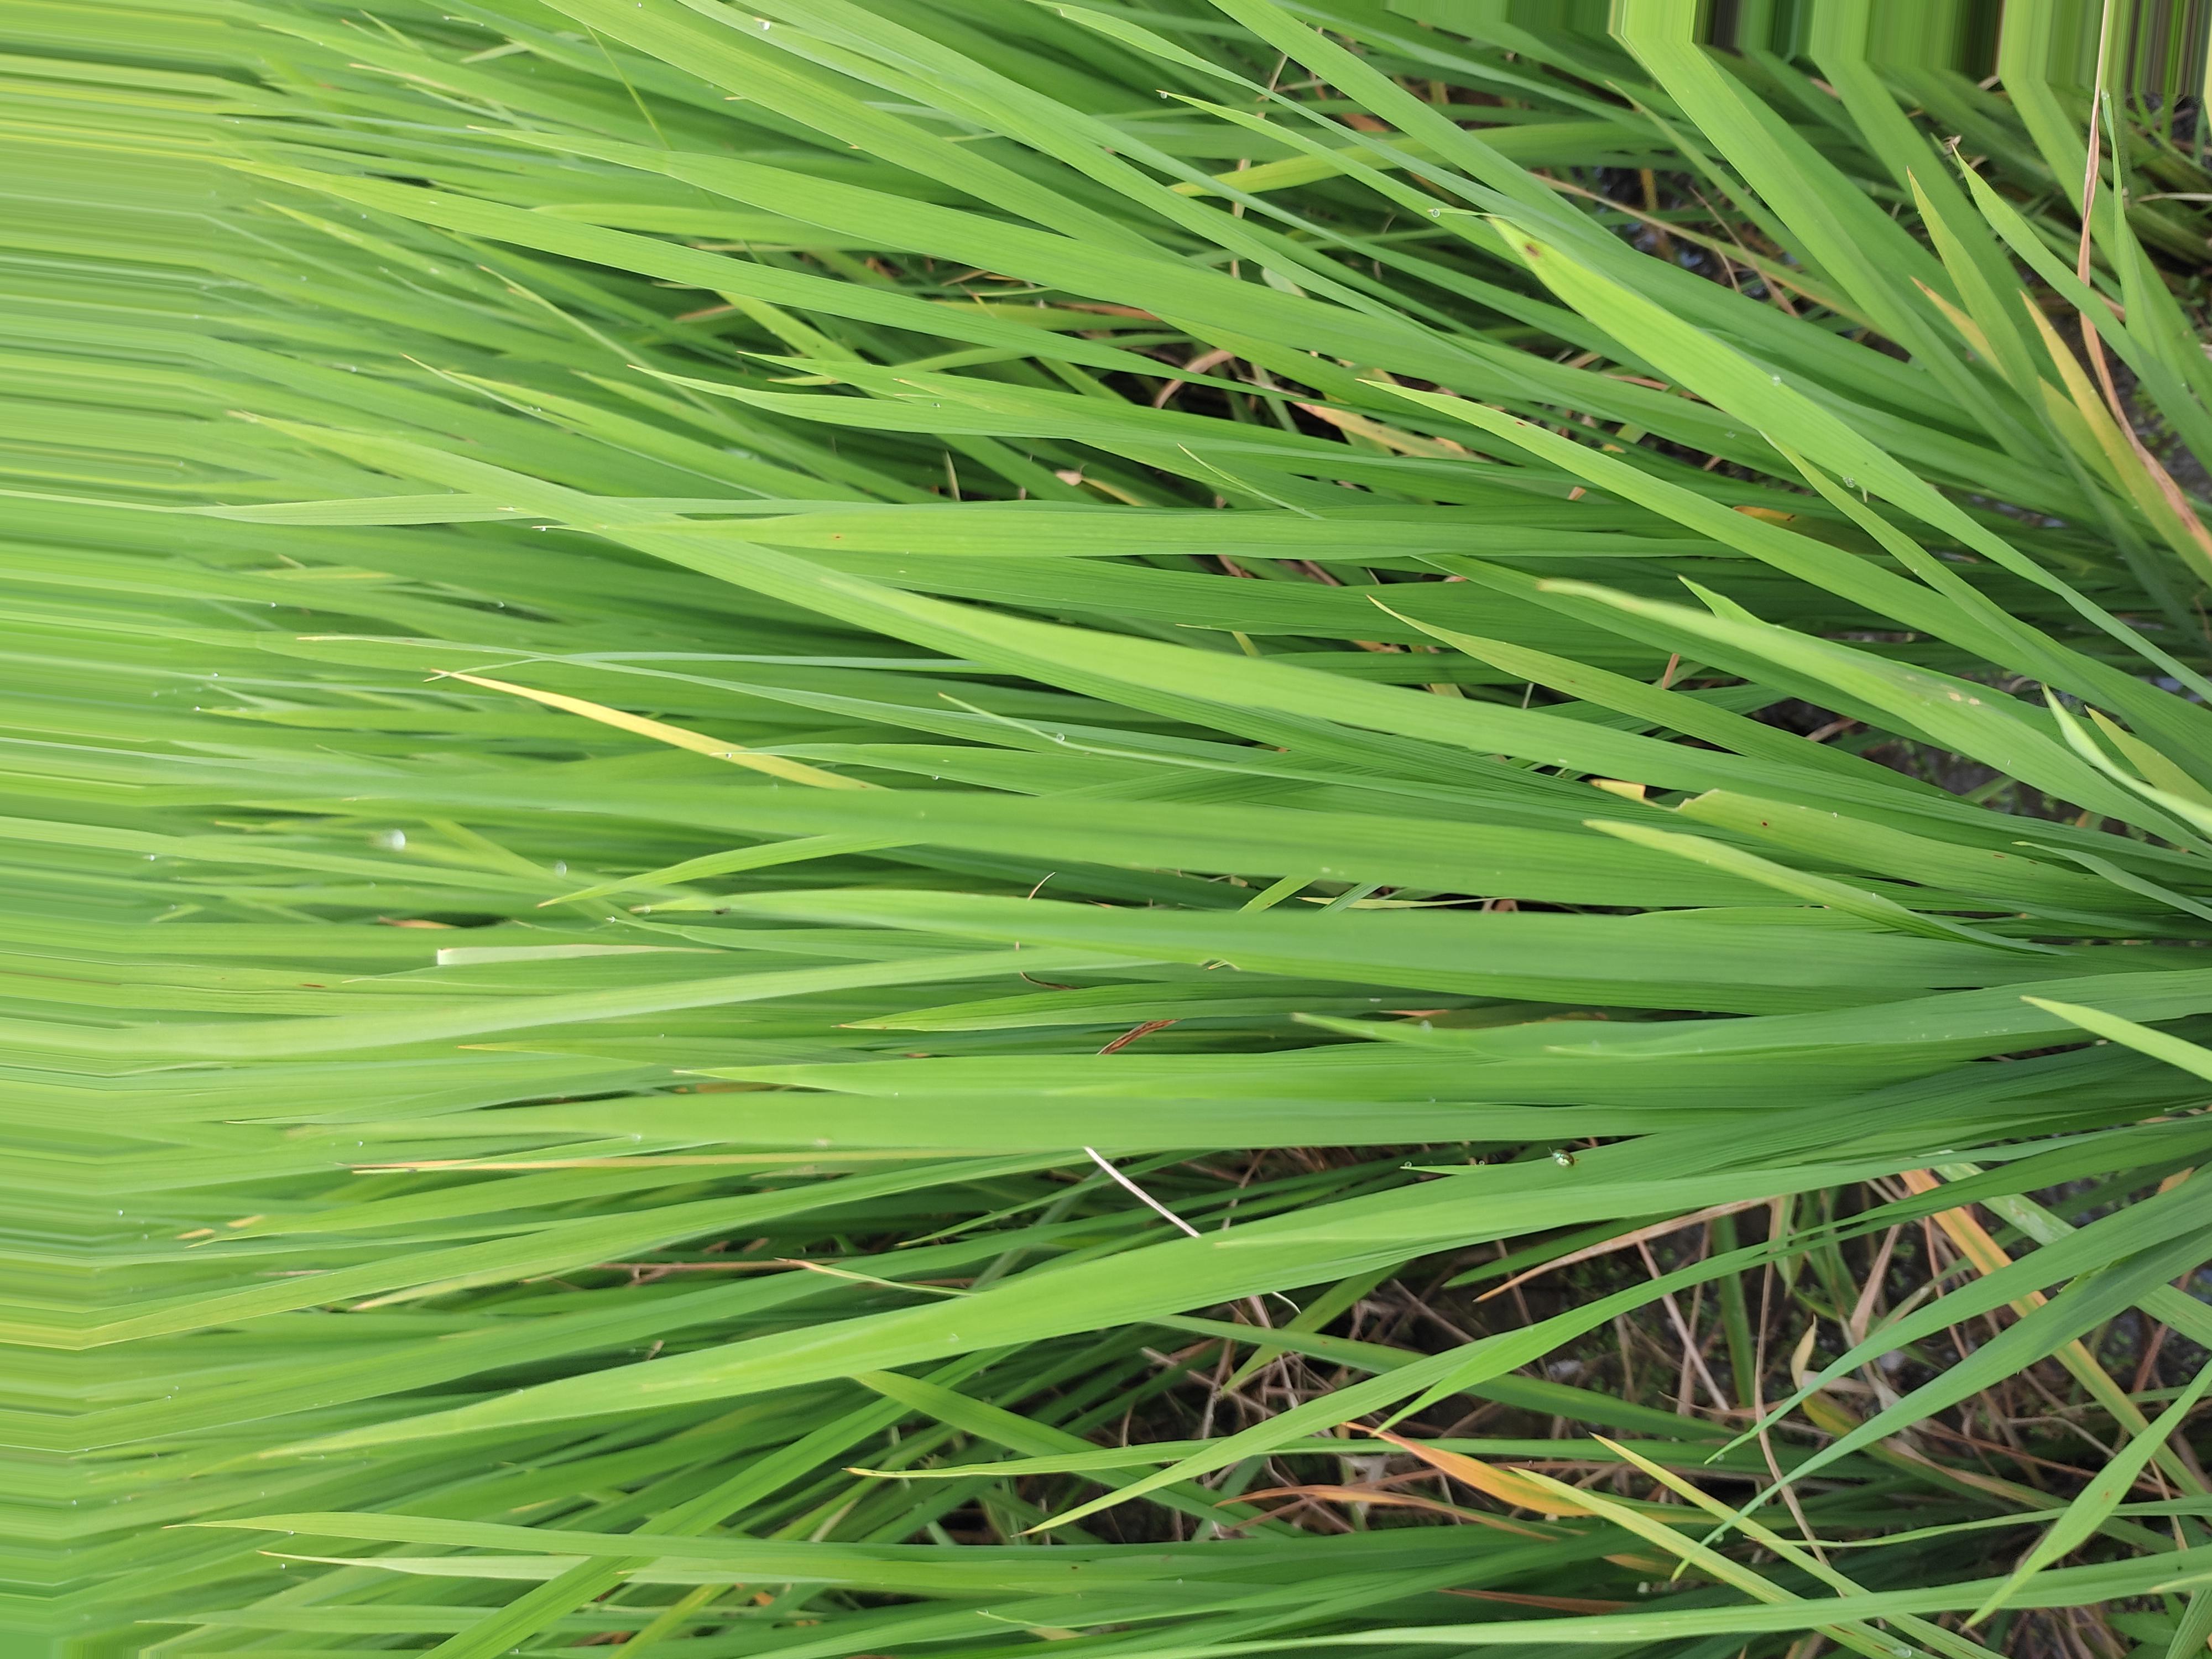
Nhãn: Healthy